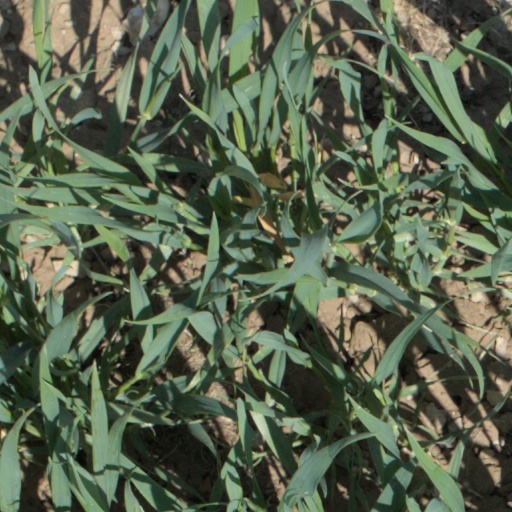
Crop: wheat